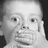
Emotion: surprise